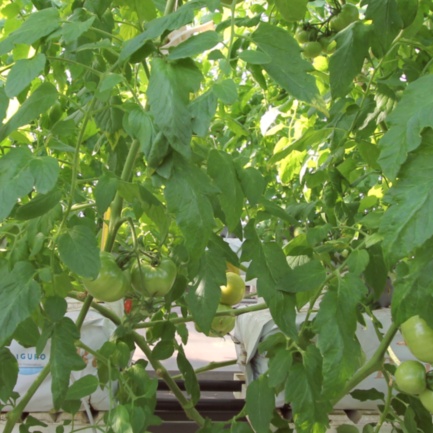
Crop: tomato